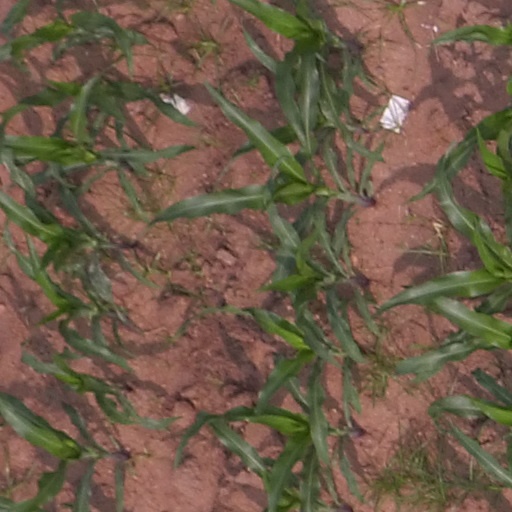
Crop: maize; corn